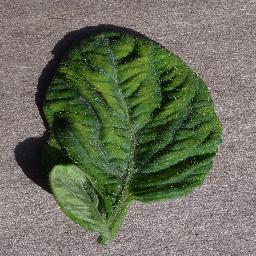
Label: Tomato___Tomato_Yellow_Leaf_Curl_Virus